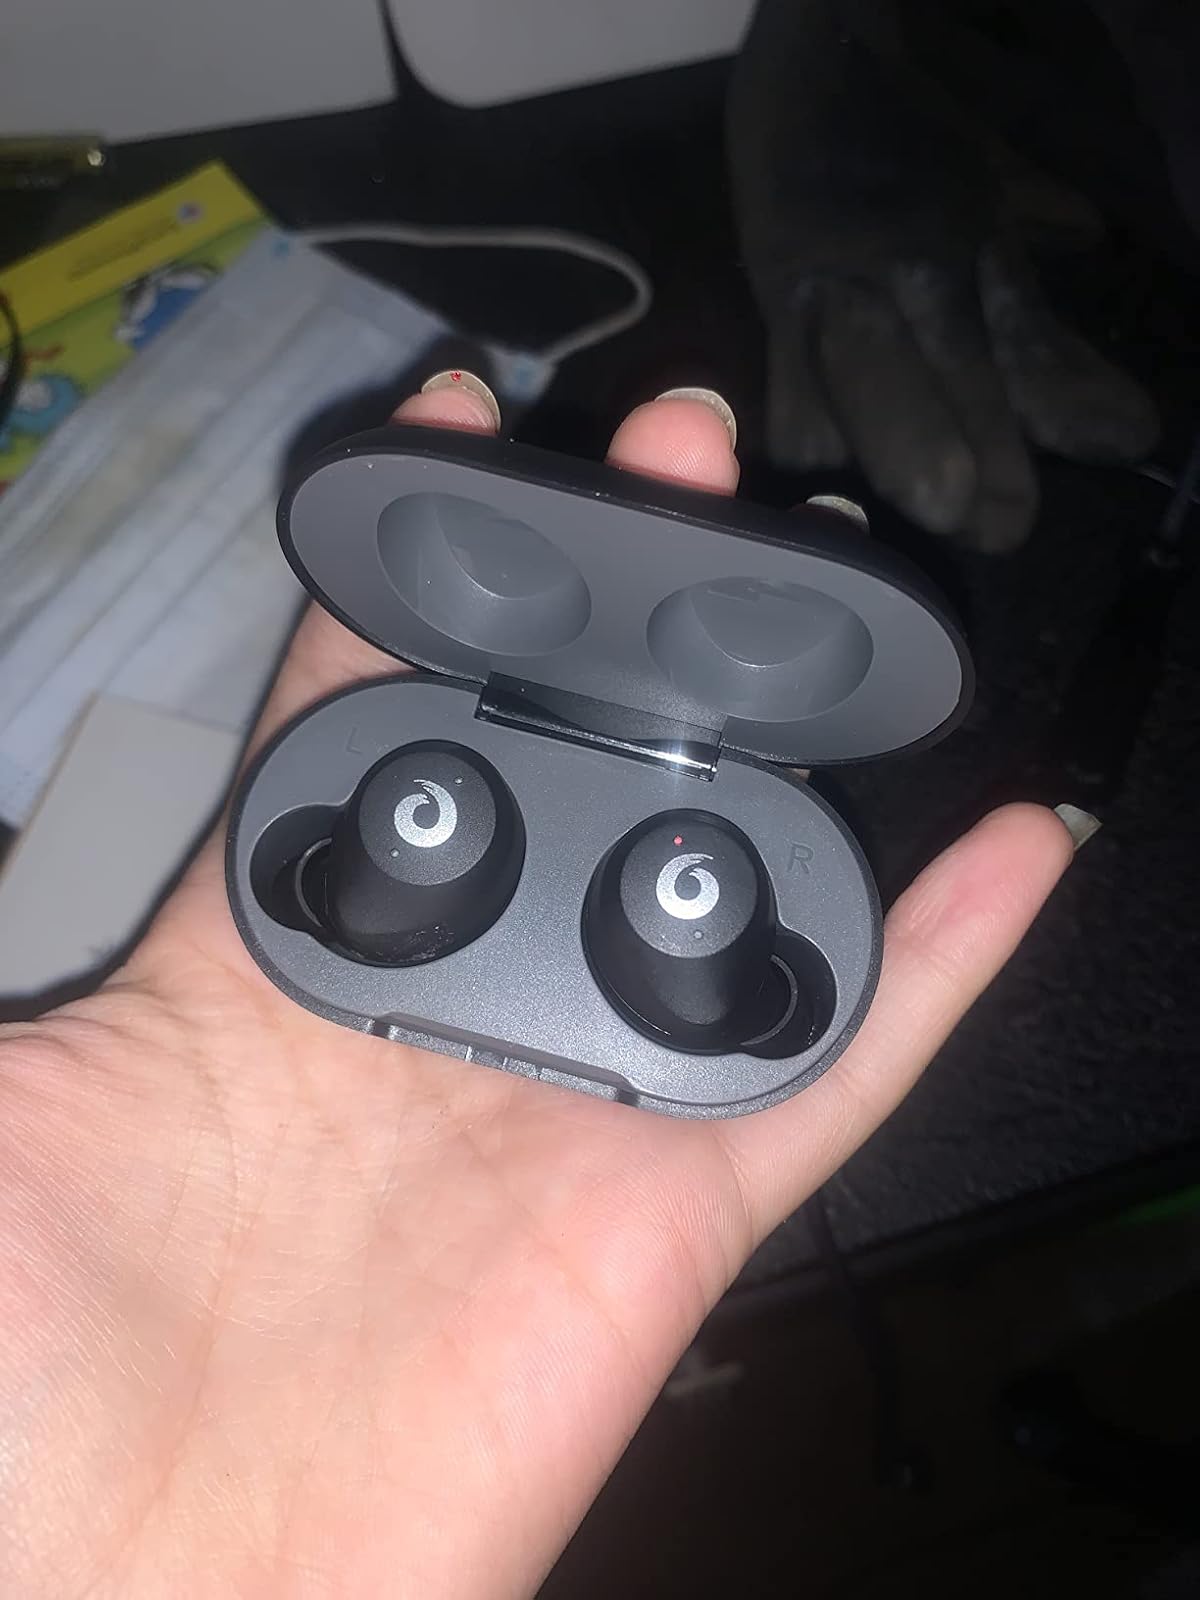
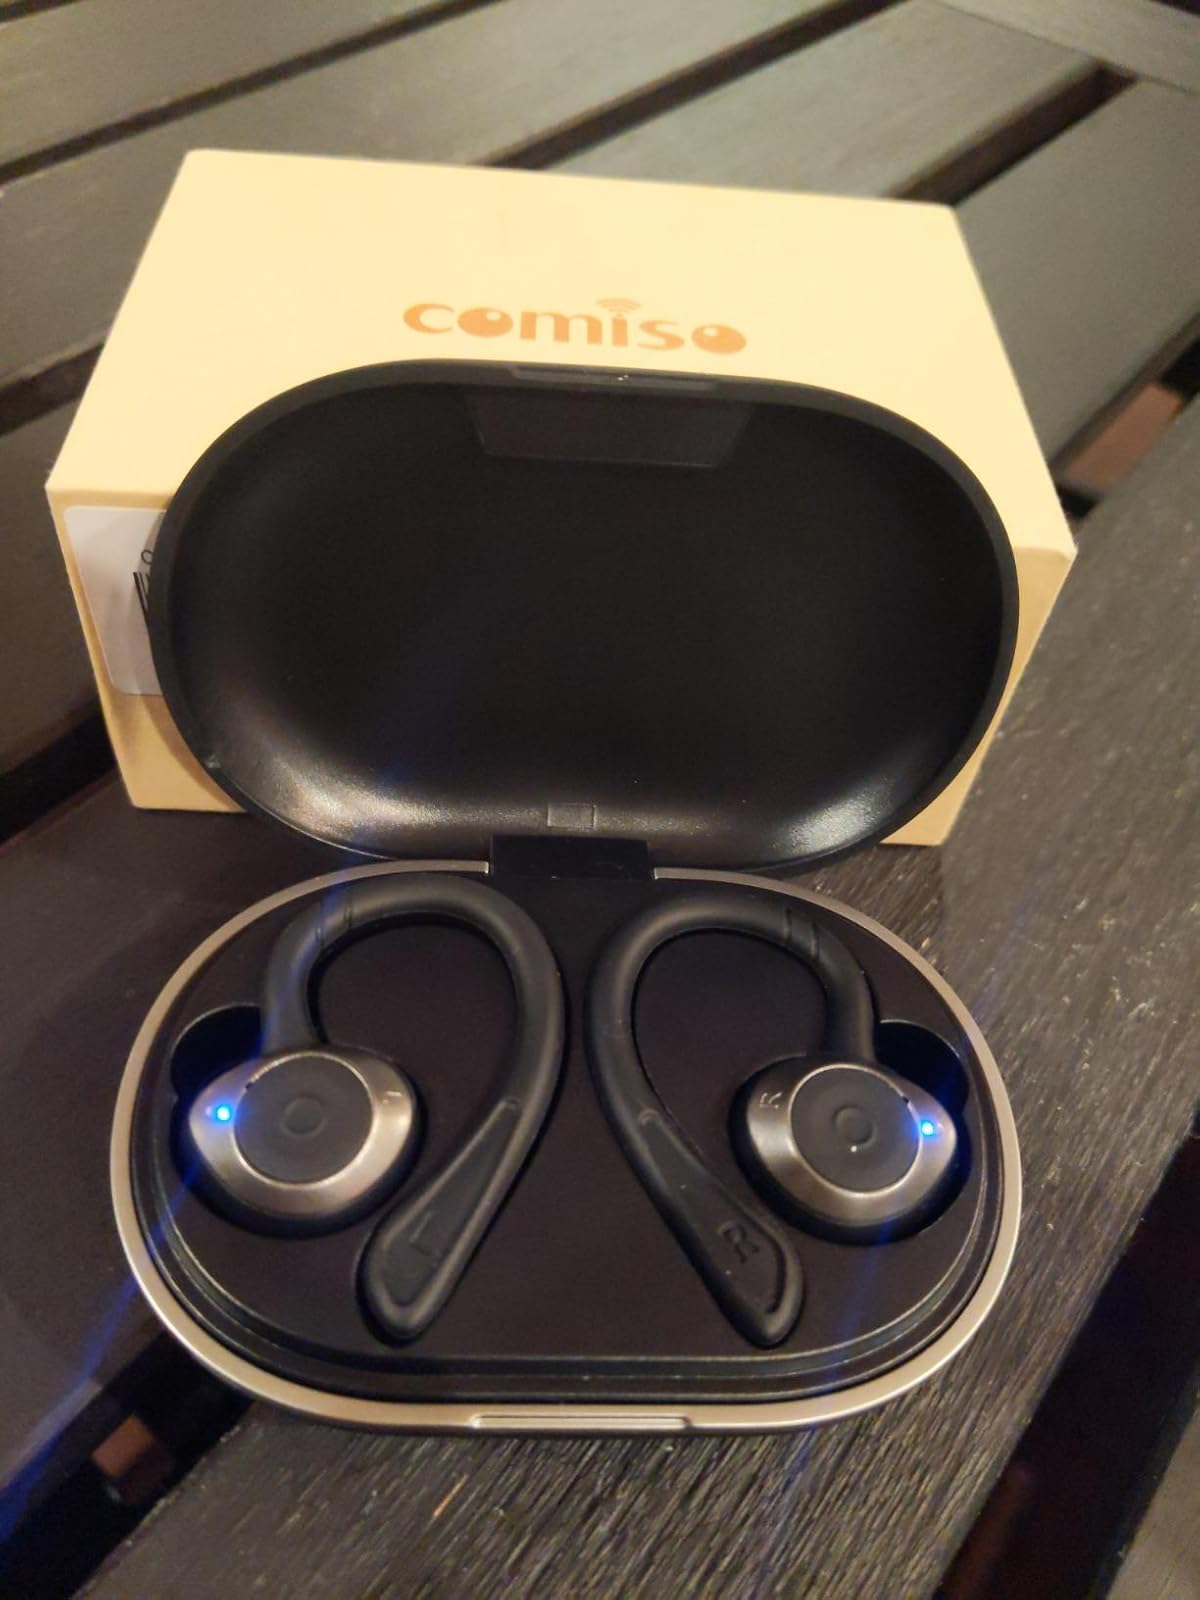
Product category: earbuds
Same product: no